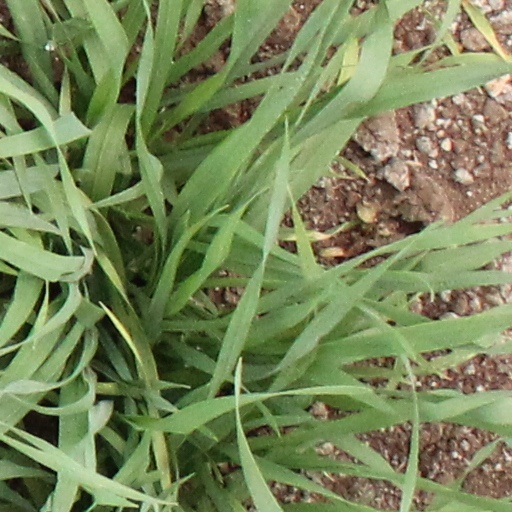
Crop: wheat